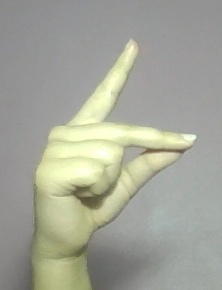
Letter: ta